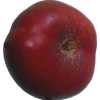
Label: nectarine_flat